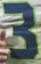
Number: 3